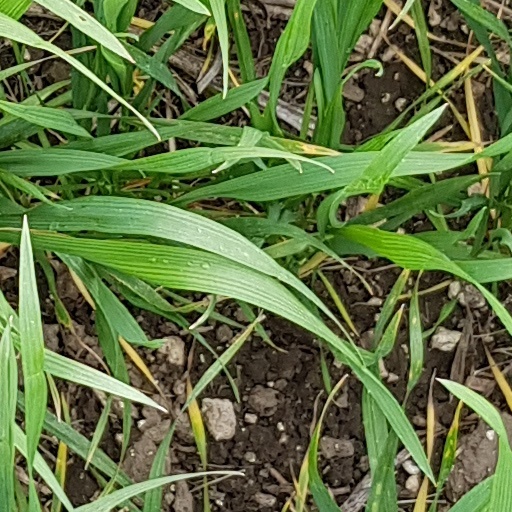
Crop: wheat